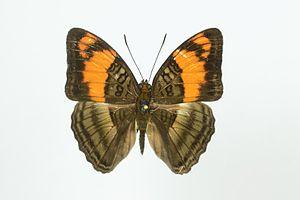
Le genre Adelpha regroupe des lépidoptères de la famille des Nymphalidae, de la sous-famille des Limenitidinae, de la tribu des Limenitidini.